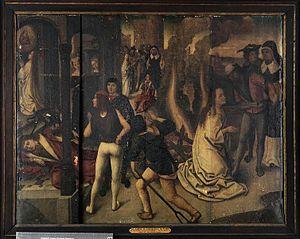
Martyre de sainte Agnès